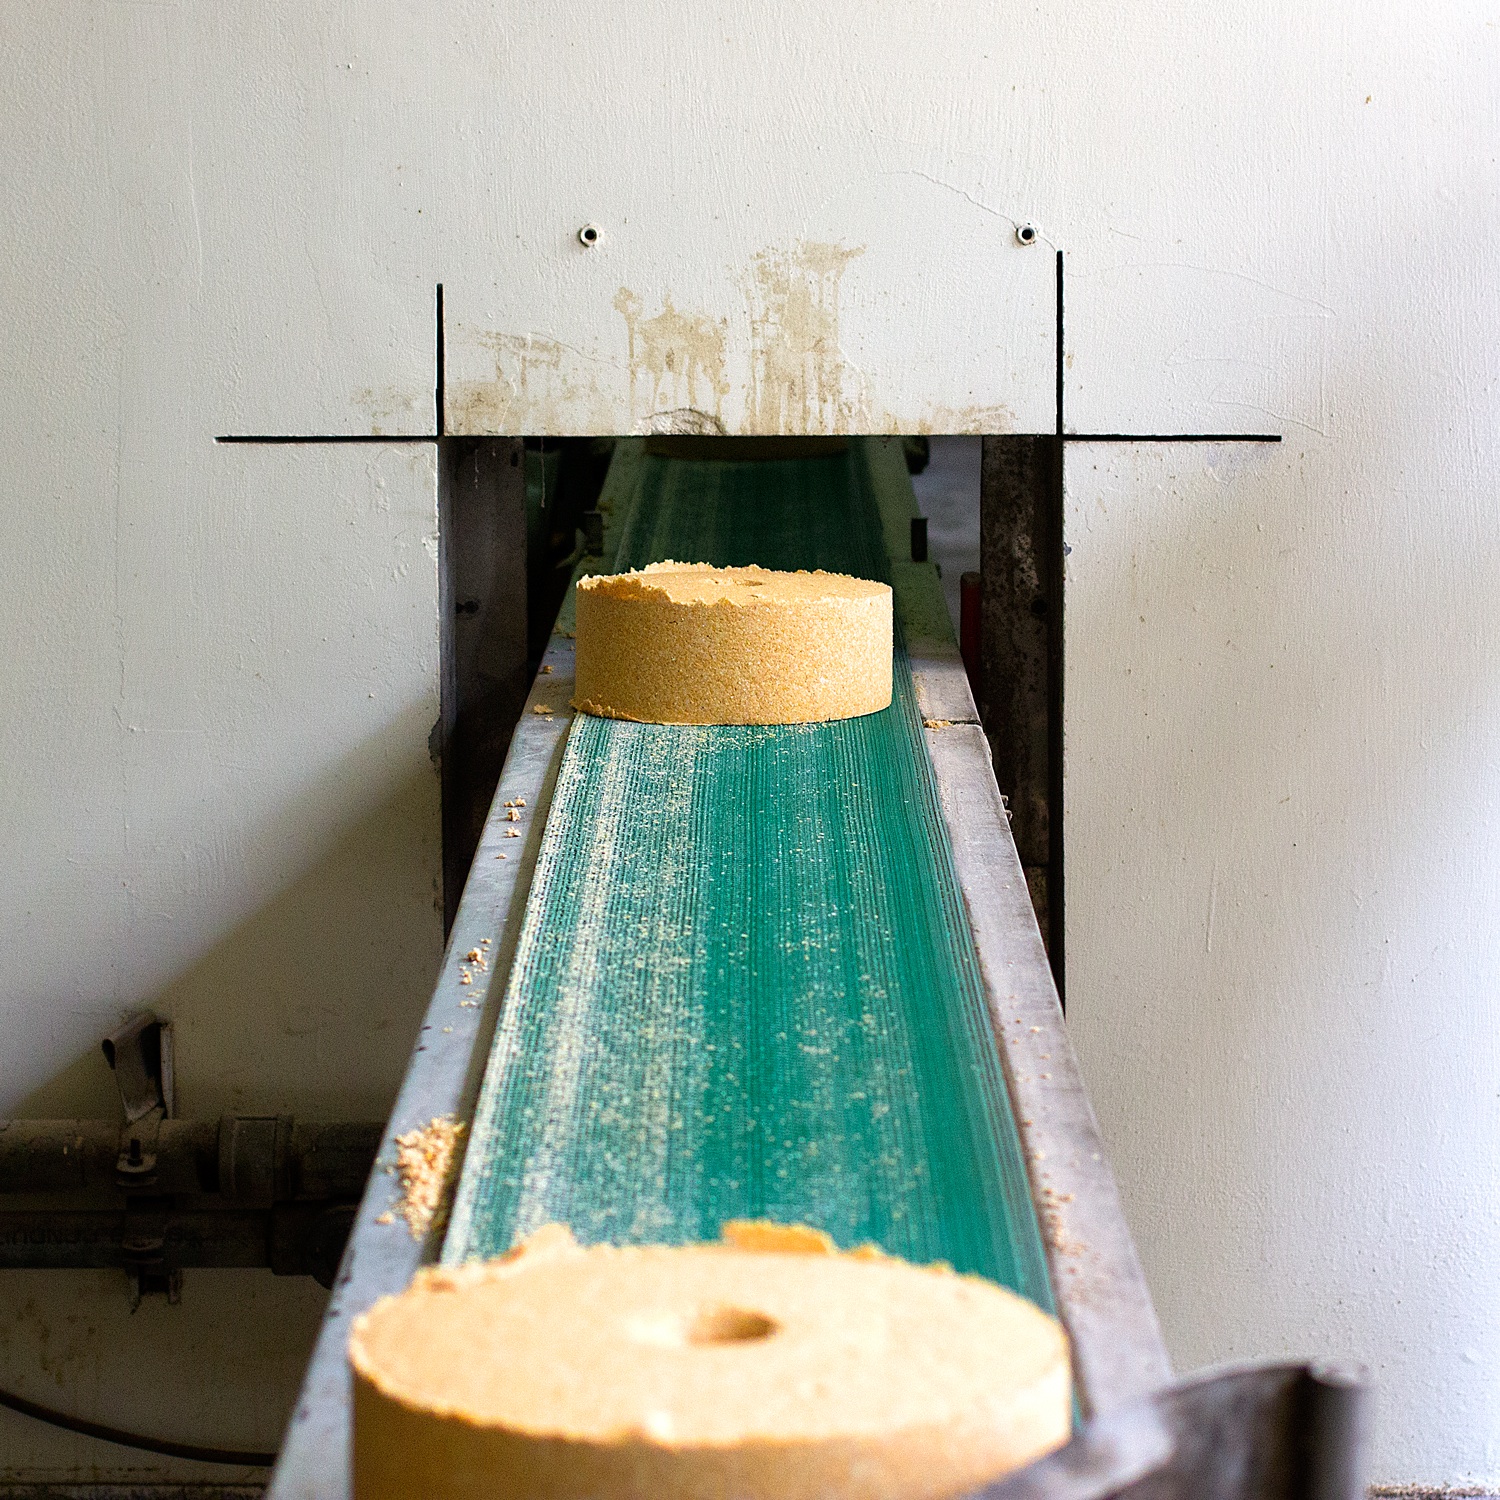
wood, glass, food, ceramic, lamp, lampshade, lighting, cake, art, light fixture, conveyor belt, man made object